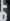
Number: 5